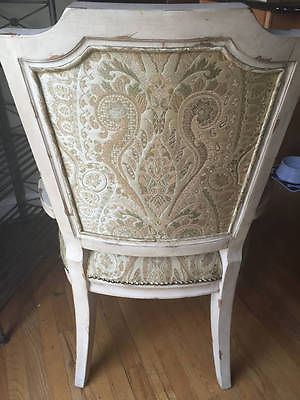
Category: chair